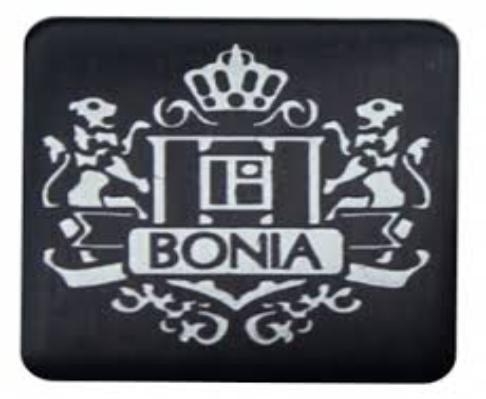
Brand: Bonia
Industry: Clothes